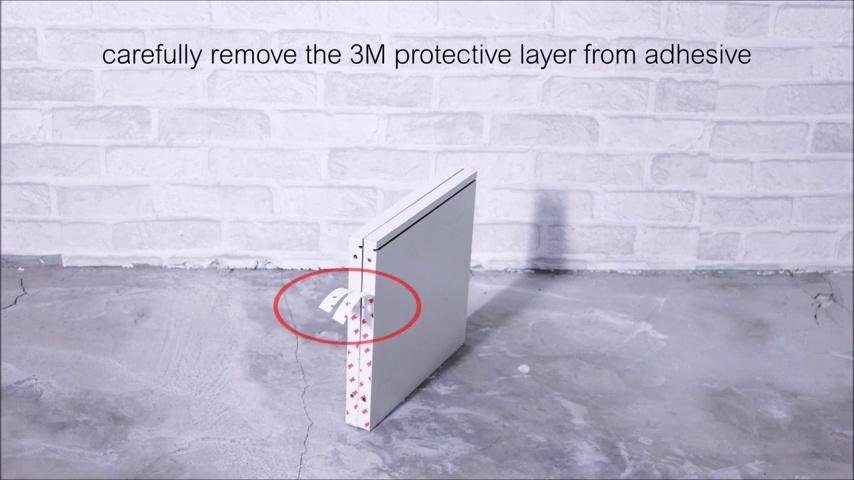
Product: Way Basics Extra Large Stackable LP Album Shelf vinyl record storage, White
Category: Home & Kitchen | Furniture | Kids' Furniture
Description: PERFECT FOR LP OR RECORD ALBUM STORAGE - Fits 65-70 vinyl records; Interior Dimensions inch: 12.9 Depth x 13.4 Width x 13.4 Height; Exterior: 13.4 Depth x 15 Width x 15 Height.
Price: $26.24
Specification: ASIN:B00FF2XCBW|ShippingWeight:7.8pounds(Viewshippingratesandpolicies)|DateFirstAvailable:July21,2012